Danny Kaspar

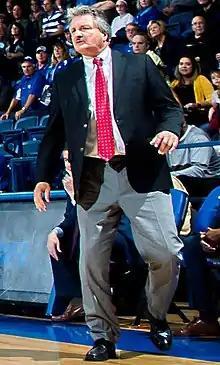
Kaspar in 2019.

Daniel Joseph Kaspar (born November 16, 1954) is an American college basketball coach. Kaspar served as men's basketball head coach at the University of the Incarnate Word, Stephen F. Austin State University, and Texas State University. He has also been an assistant coach at Lamar, Midwestern State and Baylor.